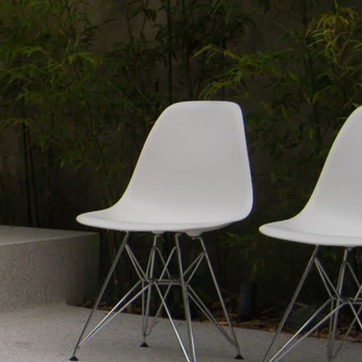
Material: plastic